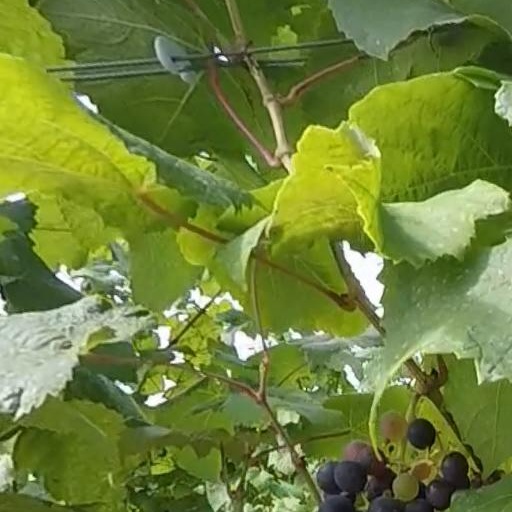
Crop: grape